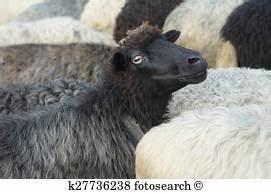
sheep